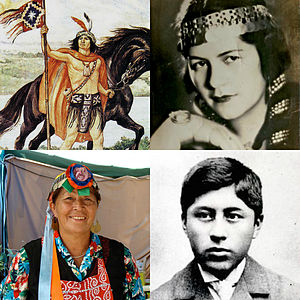
Mapuche
Mapuchekere
Mapuche, men denne betegnelse bruges mindre i dag, for de afviser den selv. Mapuchenationen omfatter 2 store grupper af